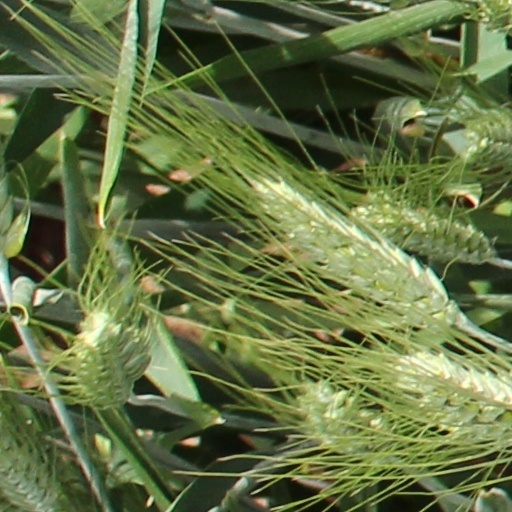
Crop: wheat